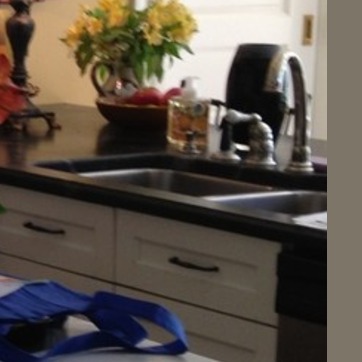
Material: metal